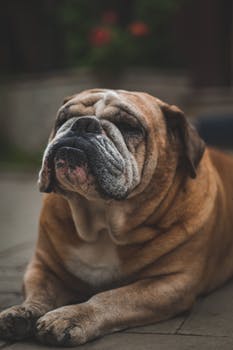
Label: No Watermark